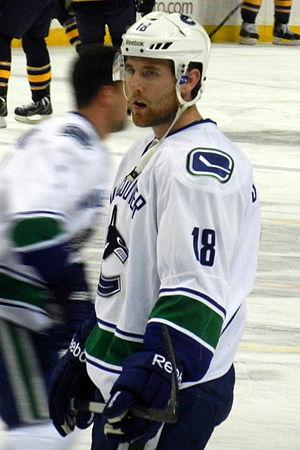
Ryan Stanton est un joueur professionnel canadien de hockey sur glace. Il évolue au poste de défenseur.